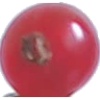
Label: redcurrant